The Florida Mall

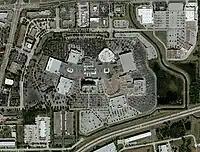
Aerial view of The Florida Mall

The Florida Mall is located in an unincorporated area of Orange County, Florida south of the city of Orlando. The mall is close to Orlando International Airport and many other Orlando attractions including Universal Orlando Resort, Walt Disney World, SeaWorld Orlando, and International Drive. The Florida Mall is located at the southeast corner of the intersection between US 17/US 92/US 441 (Orange Blossom Trail) and SR 482 (Sand Lake Road) and is situated near the junction of SR 528 (Beachline Expressway) and Florida's Turnpike.